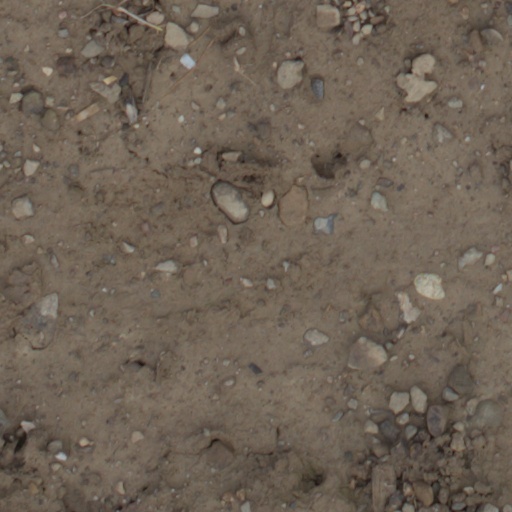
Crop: wheat